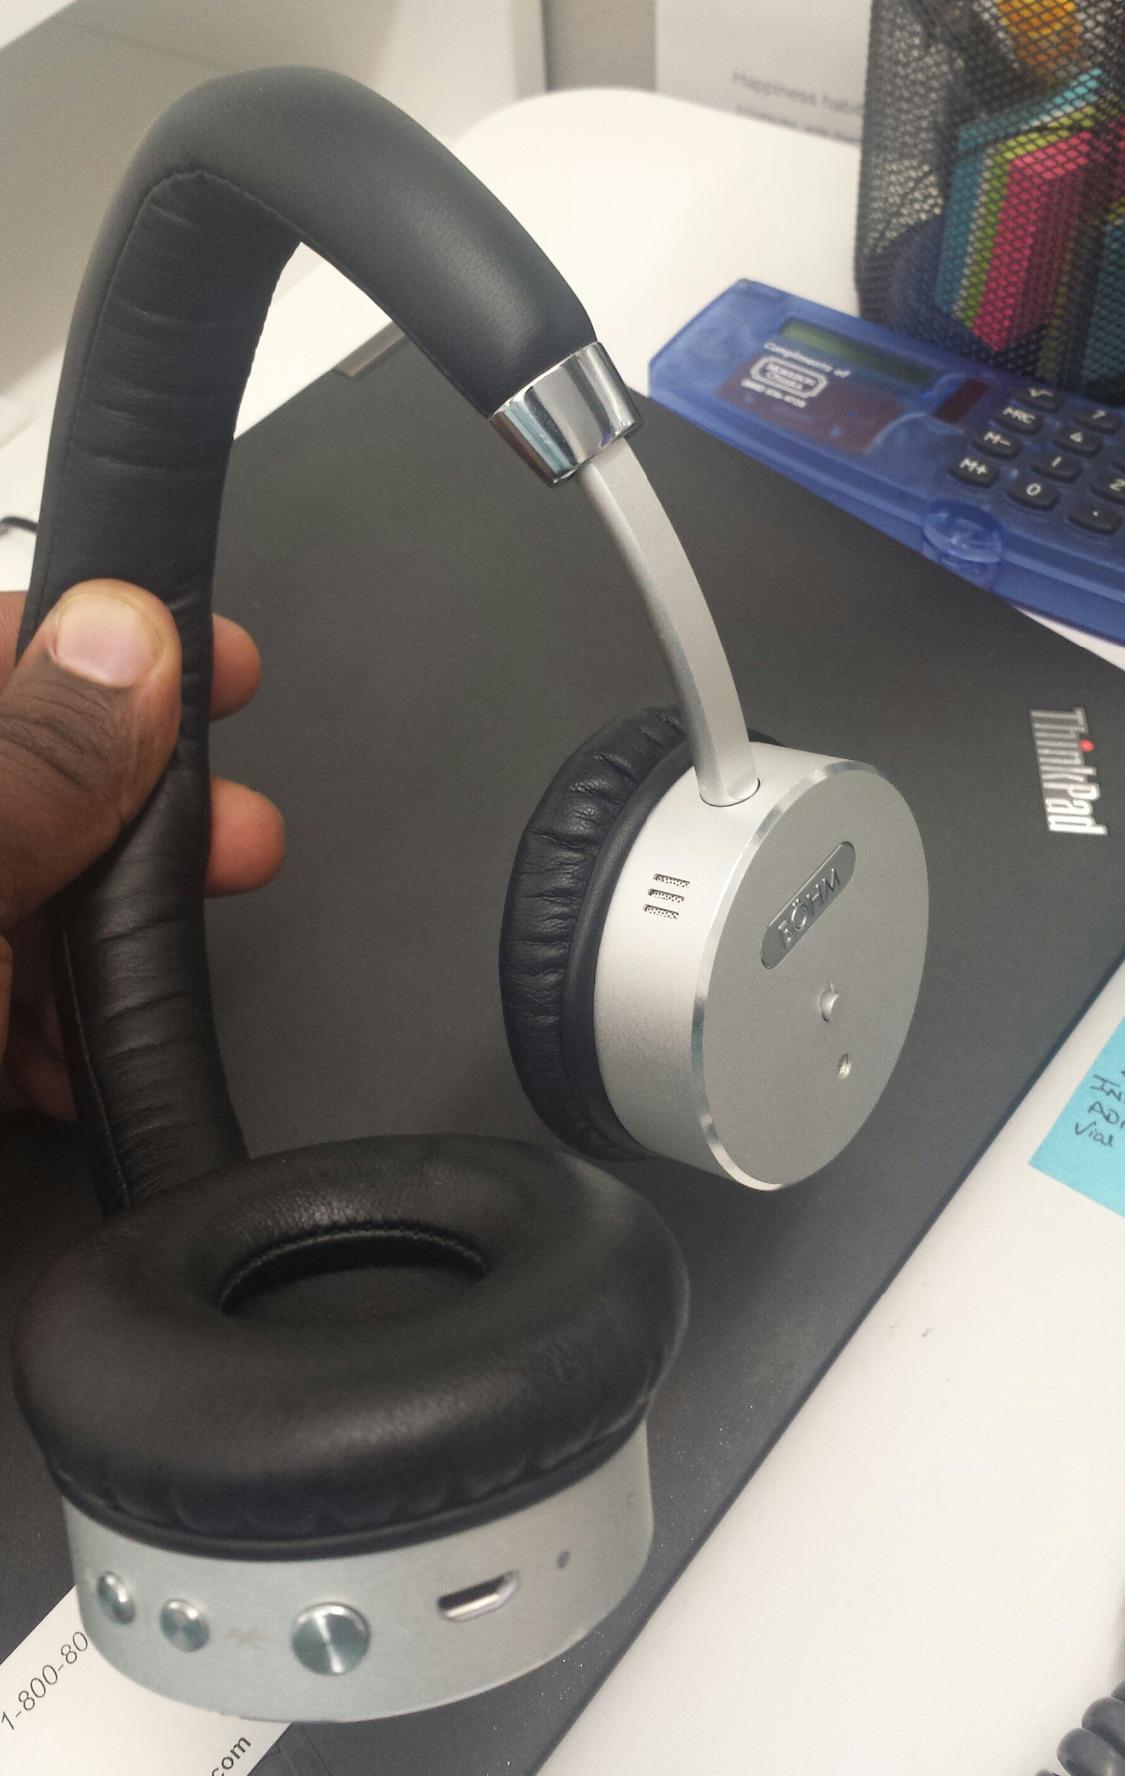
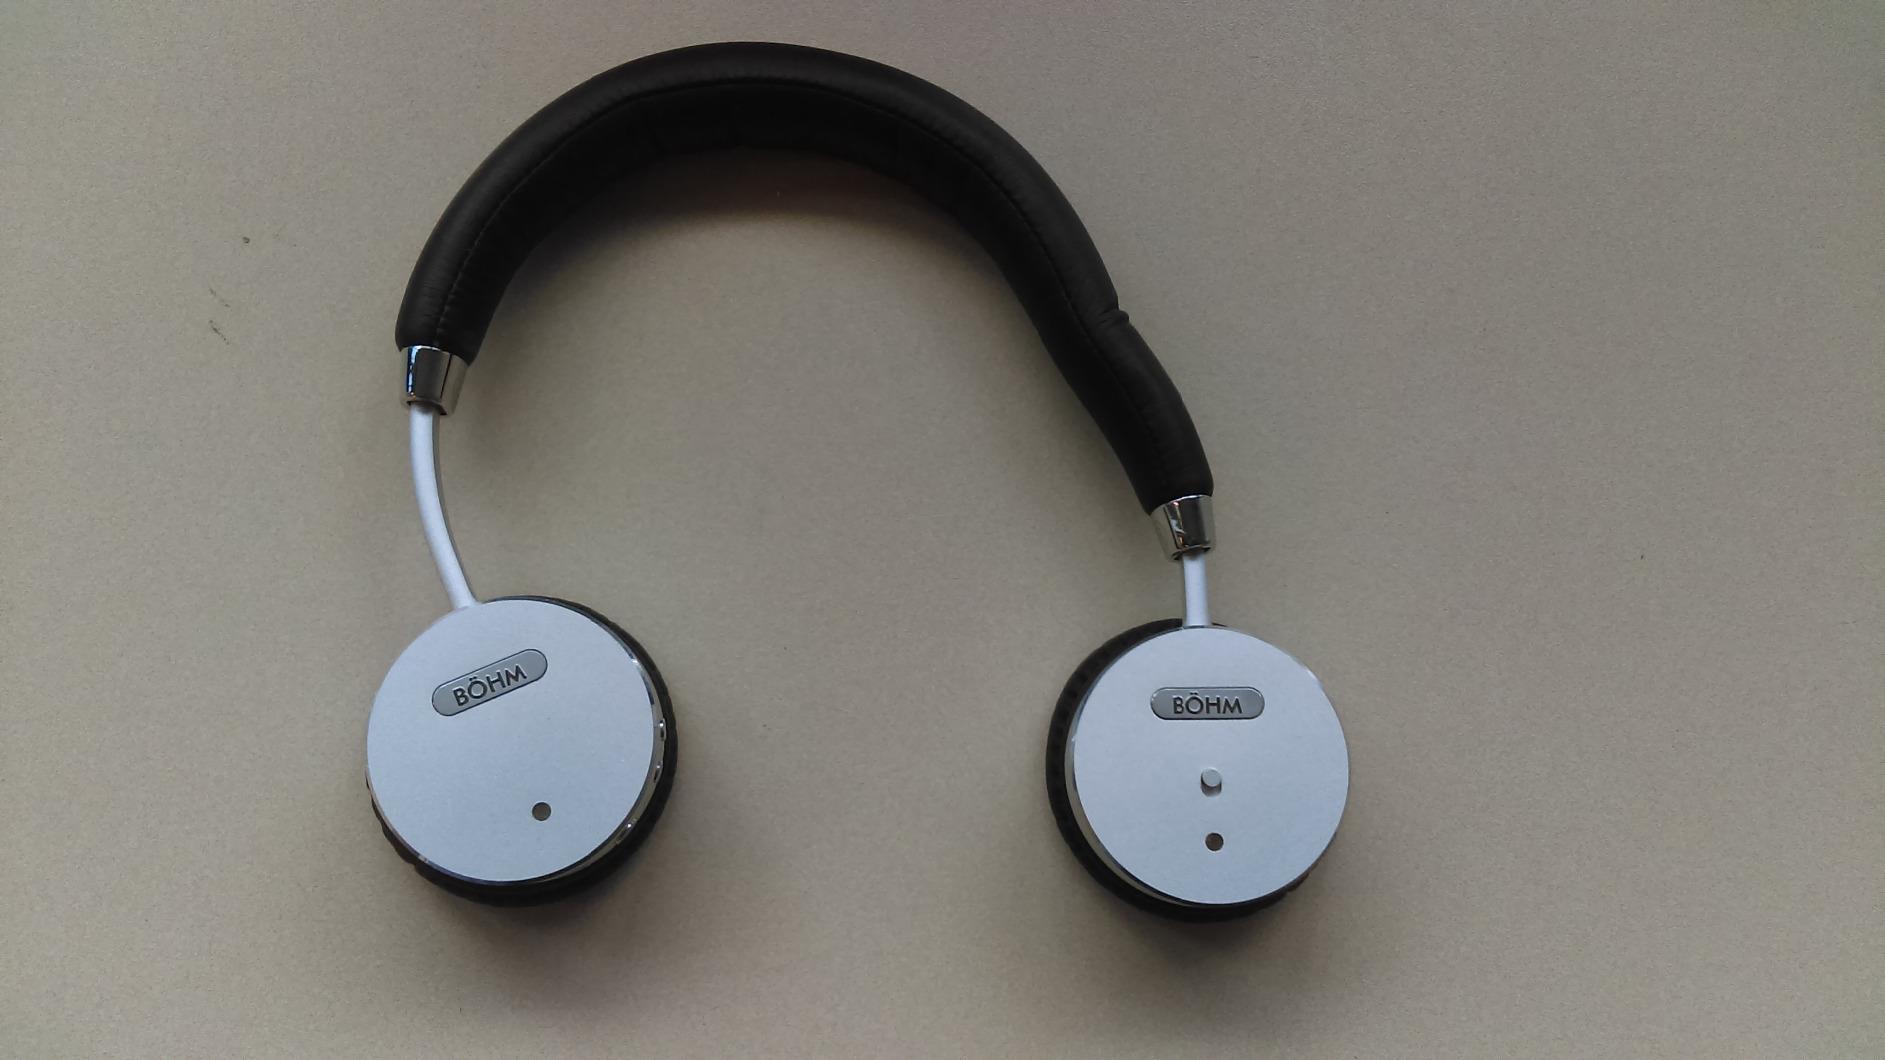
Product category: headphones
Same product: yes